Émile Coué

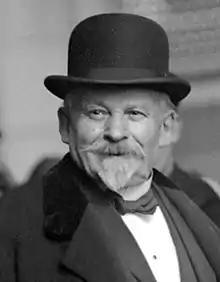

Émile Coué de la Châtaigneraie (26 February 1857 – 2 July 1926) was a French psychologist, pharmacist, and hypnotist who introduced a popular method of psychotherapy and self-improvement based on optimistic autosuggestion.